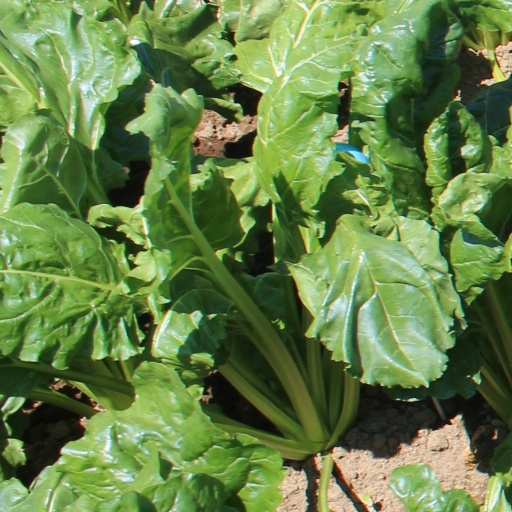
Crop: sugar beet